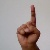
The image shows a hand gesture representing the letter 'D' in Indian Sign Language.